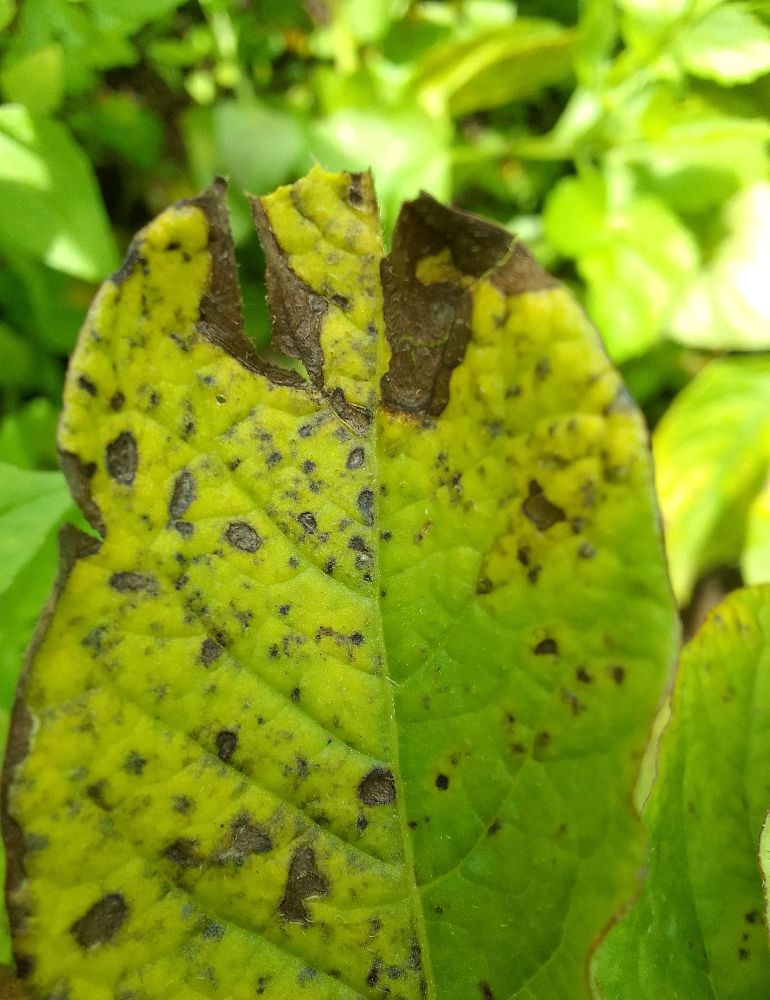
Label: Early blight